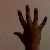
The image shows a hand gesture representing the number 5 in Indian Sign Language.